José Carlos Amaral Vieira

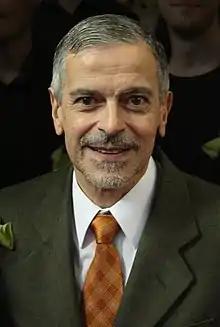

José Carlos Amaral Vieira (born 1952 in São Paulo) is a Brazilian composer, pianist, and musicologist. He has performed solo since he was eight years old and studied in Europe from 1965 to 1976. He returned to Brazil in 1977 and has since composed for several genres there.